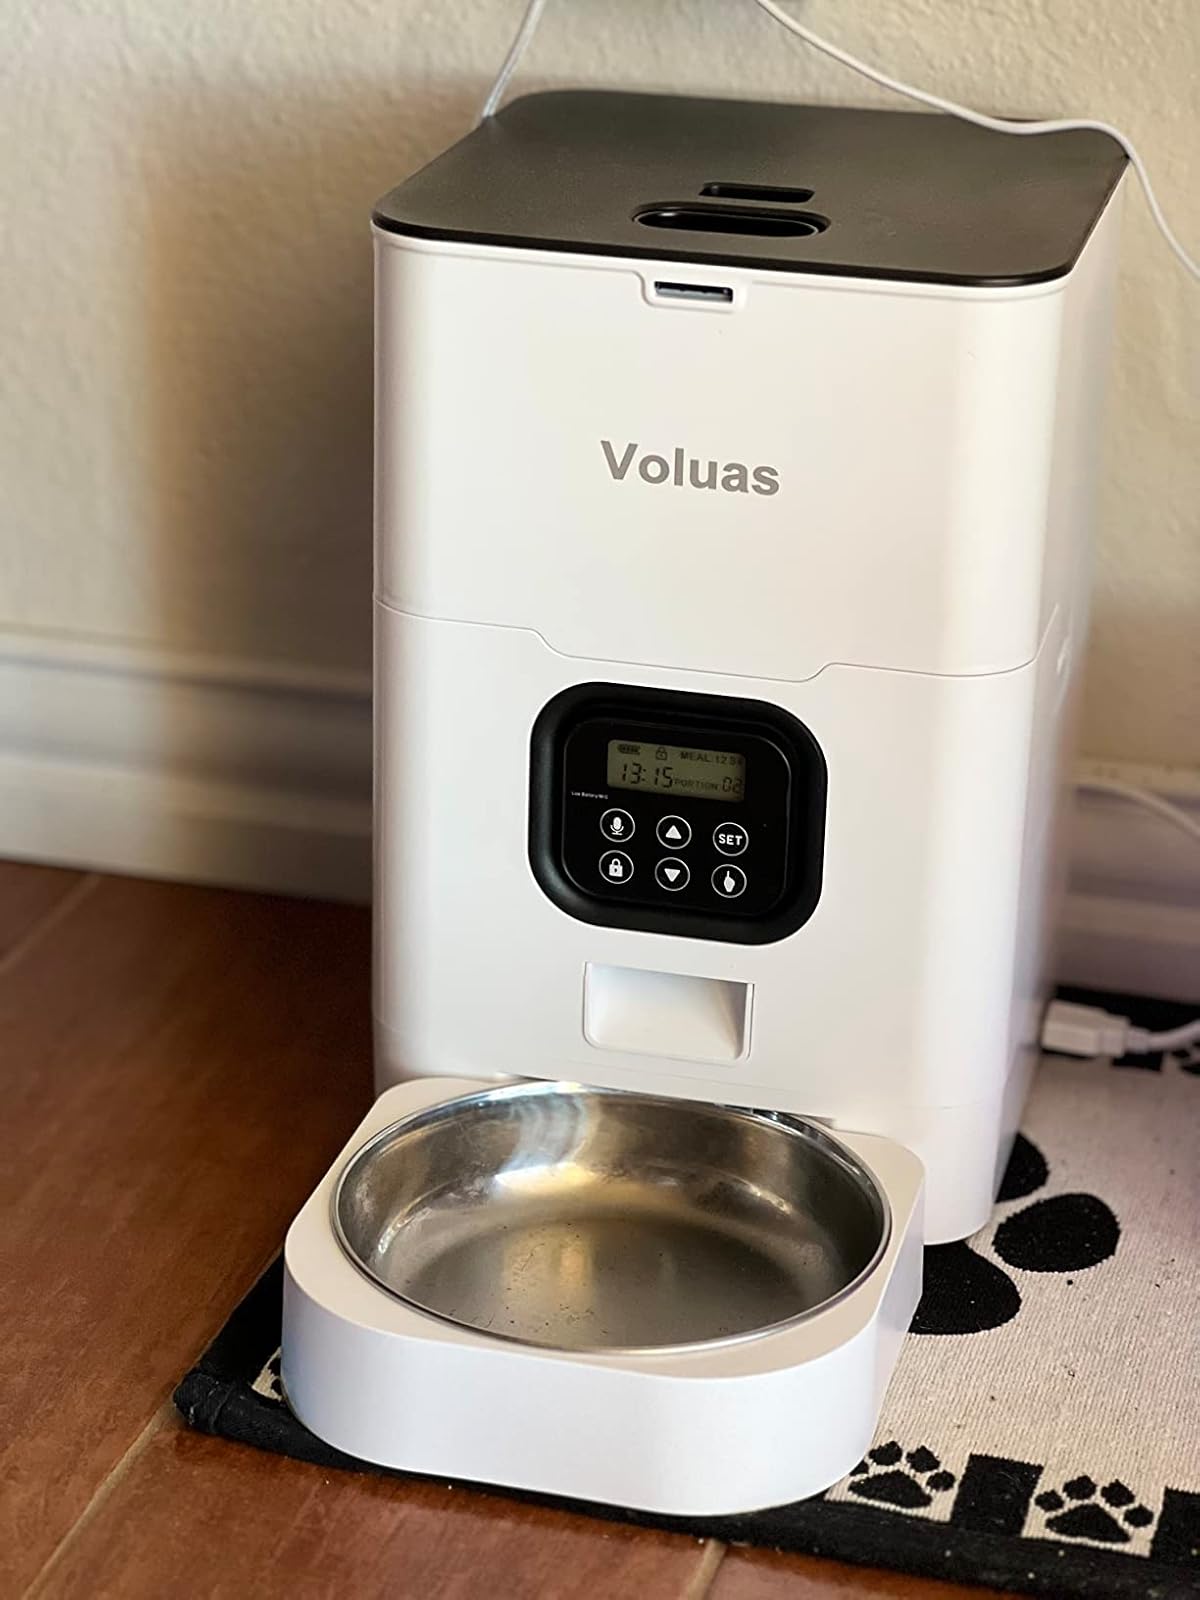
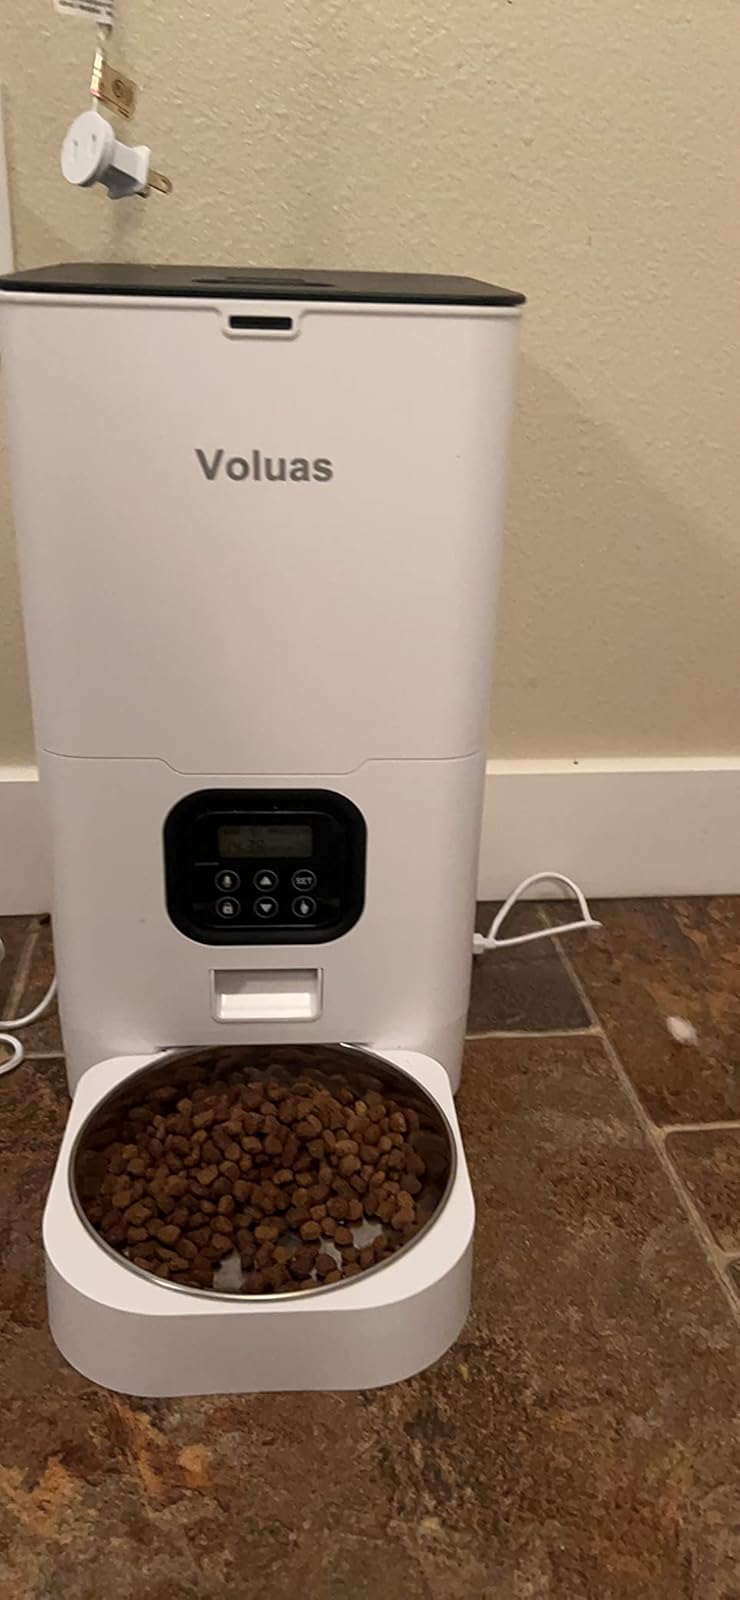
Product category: items_feeder
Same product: yes